Road to Rio

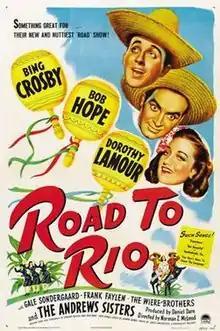
Theatrical release poster

Road to Rio is a 1947 American musical comedy film directed by Norman Z. McLeod and starring Bing Crosby, Bob Hope, and Dorothy Lamour. Written by Edmund Beloin and Jack Rose, the film is about two inept vaudevillians who stow away on a Brazilian-bound ocean liner. Once in Brazil, they foil a plot by a sinister hypnotist to marry off her niece to a greedy fortune hunter. "Road to Rio" was the fifth of the ""Road to ..."" series.